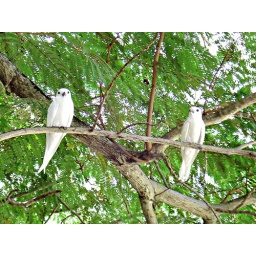
white turn the only bird ever in Addu Atoll Maldives.